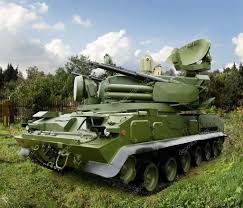
Label: Pantsir-S1